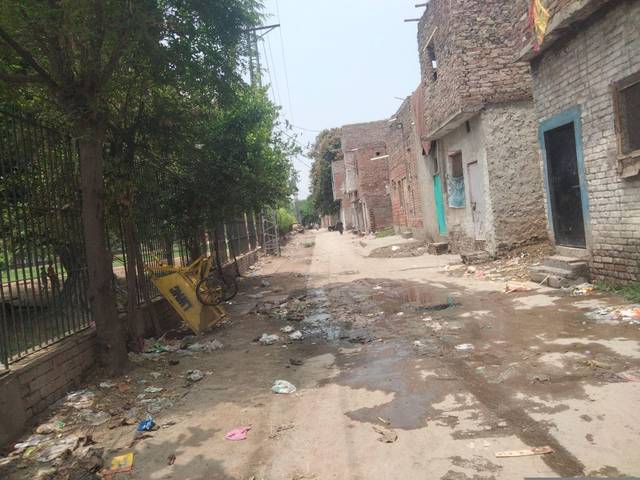
Region: Pakistan
Coordinates: 31.583, 74.307